Founding of Rome

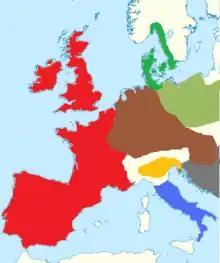
Western Europe during its Middle Bronze Age, with the Apennine Culture in blue

The conventional division of pre-Roman cultures in Italy deals with cultures which spoke Indo-European and non-Indo-European languages. The Italic languages, which include Latin, are Indo-European and were spoken, according to inscriptions, in the lower Tiber Valley. It was once thought that Faliscan – spoken north of Veii on the right bank of the Tiber – was a separate language, but inscriptions discovered in the 1980s indicate that Latin was spoken more generally in the area. Etruscan speakers were concentrated in modern Tuscany with a similar language called Raetic spoken on the upper Adige (the foothills of the eastern Italian Alps).